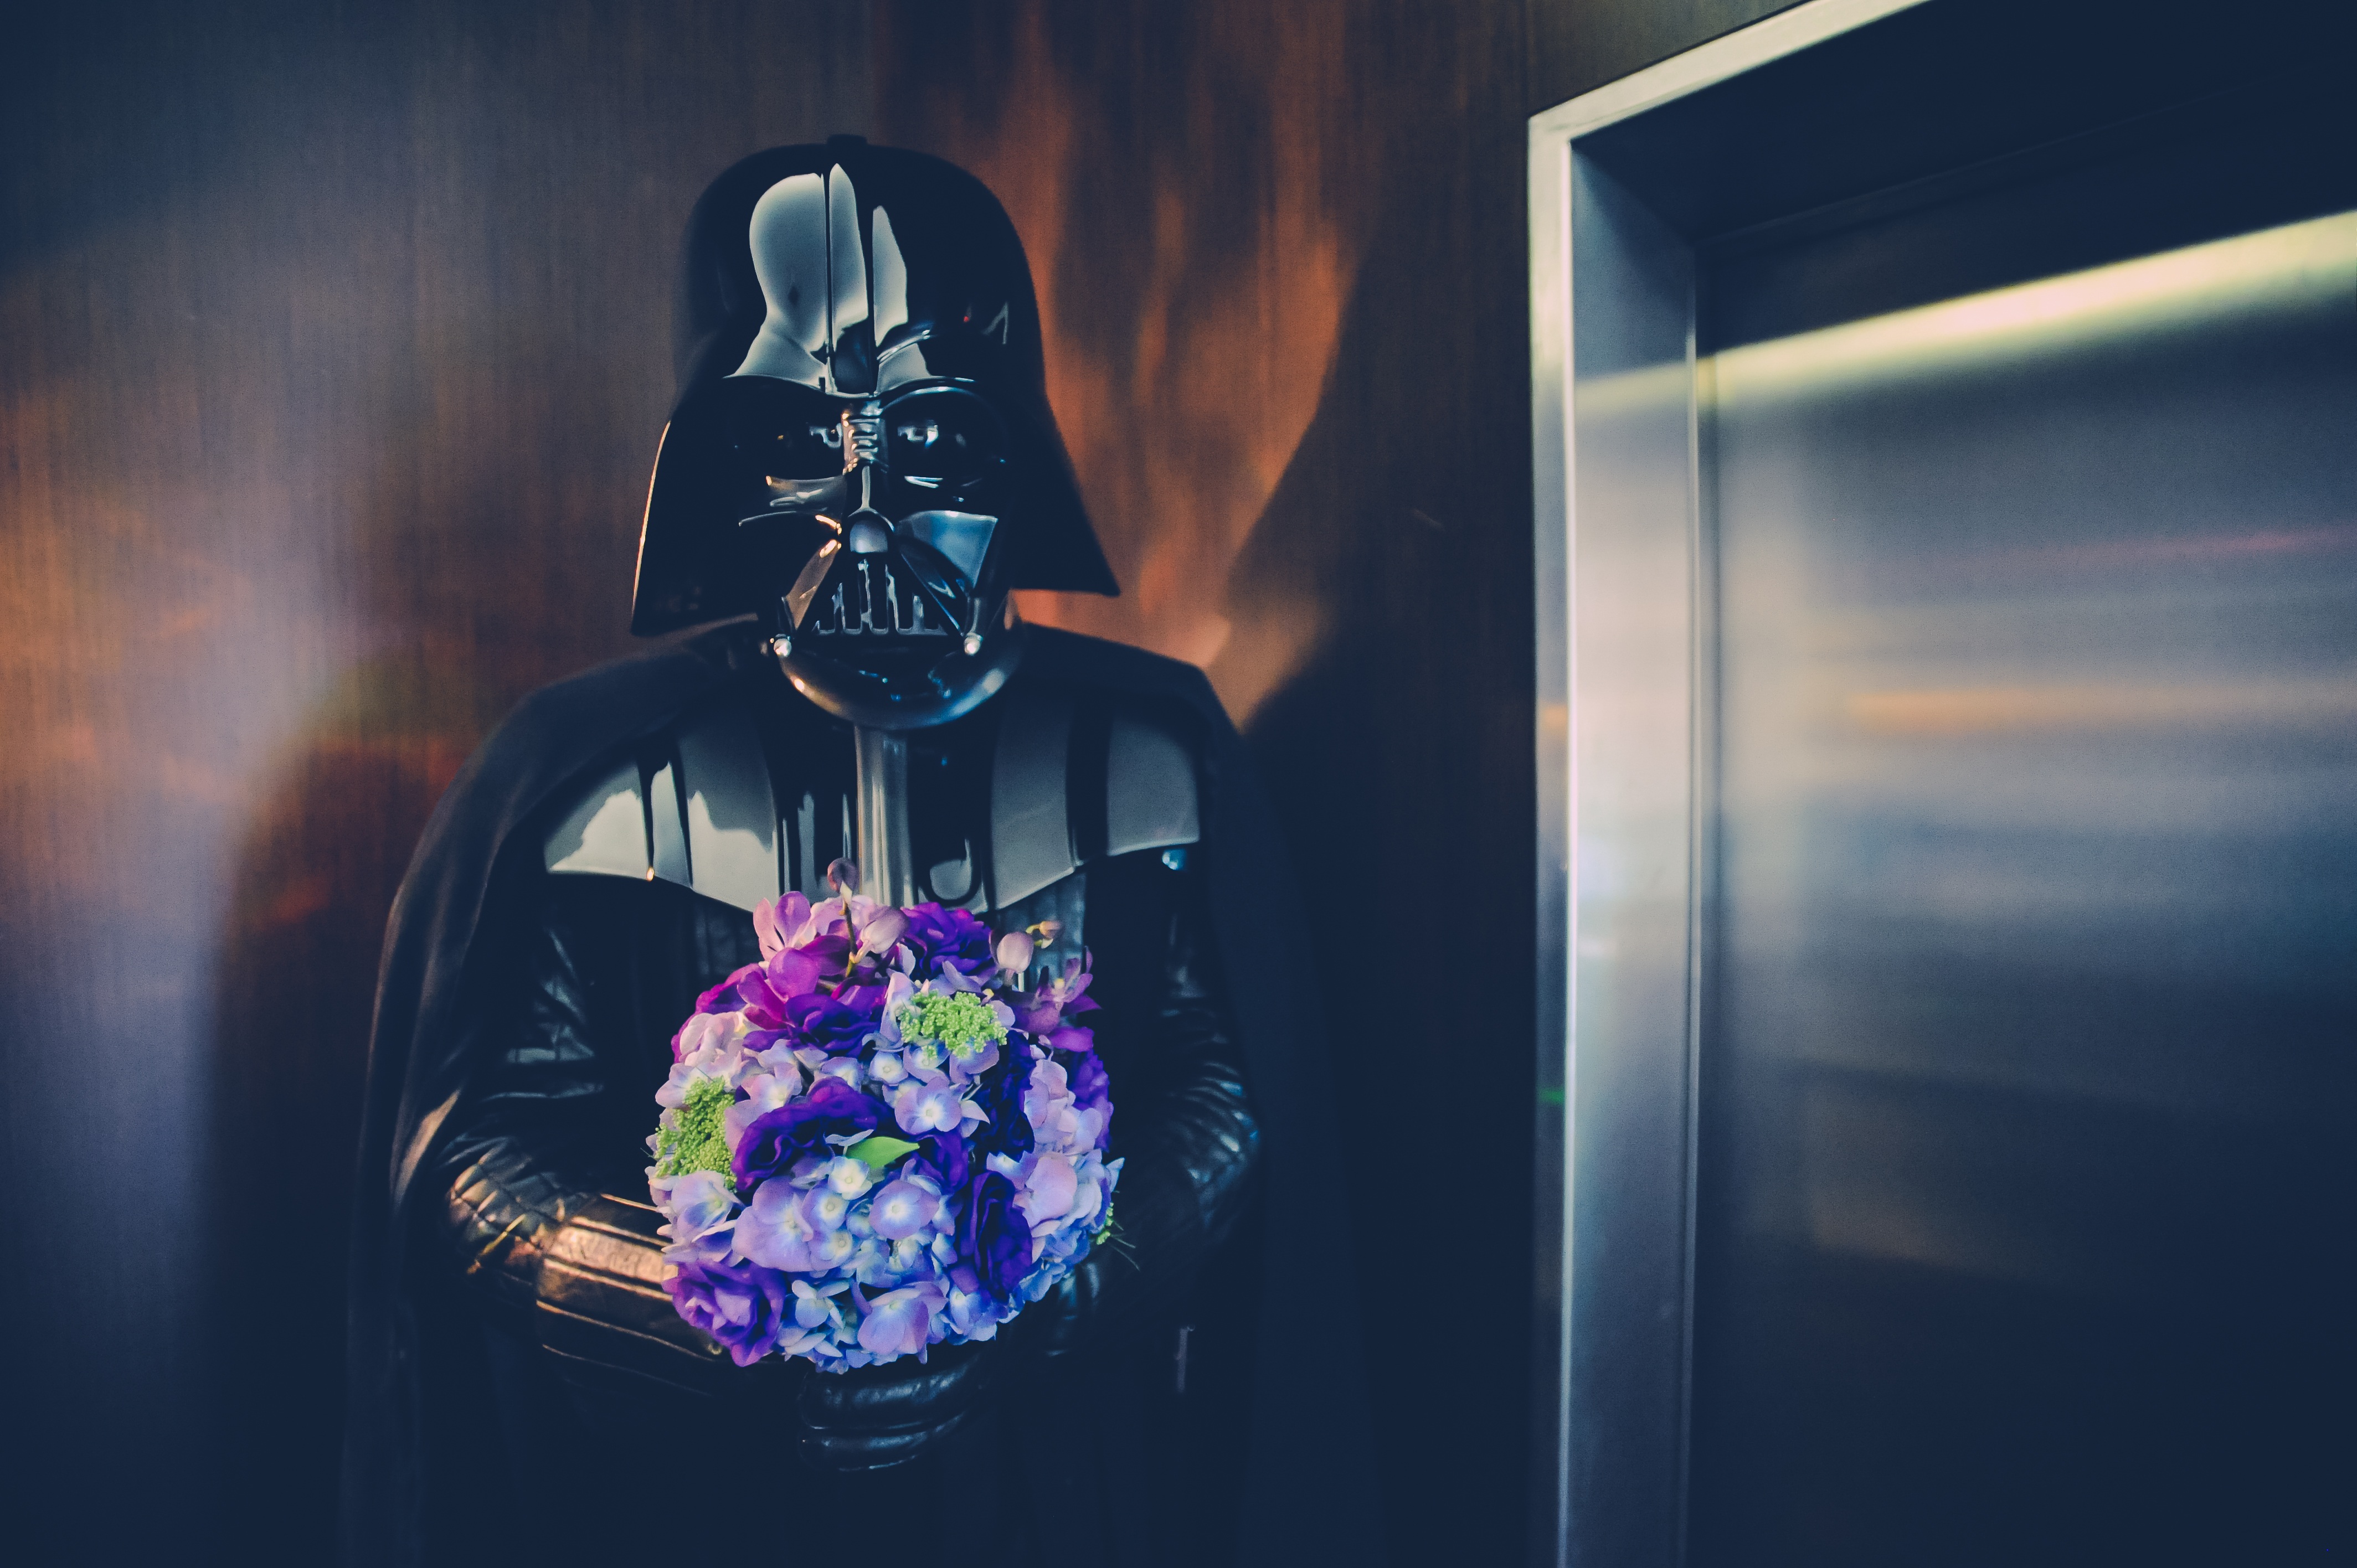
light, photography, flower, dark, soldier, color, darkness, blue, wedding, star wars, lift, photograph, elevator, screenshot, darth vader, computer wallpaper